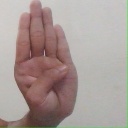
अक्षर: ब